Barabanki

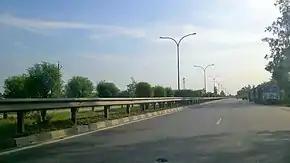
Lucknow Ayodhya Road

National Highway 28 (NH-28) passes through the district. It is well connected to other cities by means of roadways. Passenger road transport services in Uttar Pradesh started in 1947 with the operation of bus service on the Lucknow–Ayodhya-Gorakhpur route by UP Government Roadways.